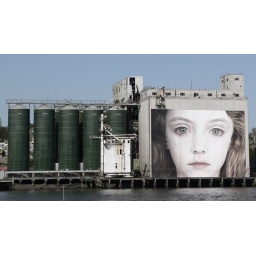
A massive canvas face print hangs over a quayside building - Waterford City.